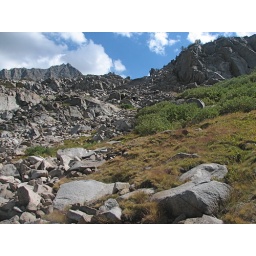
Boulder field that I had to cross over